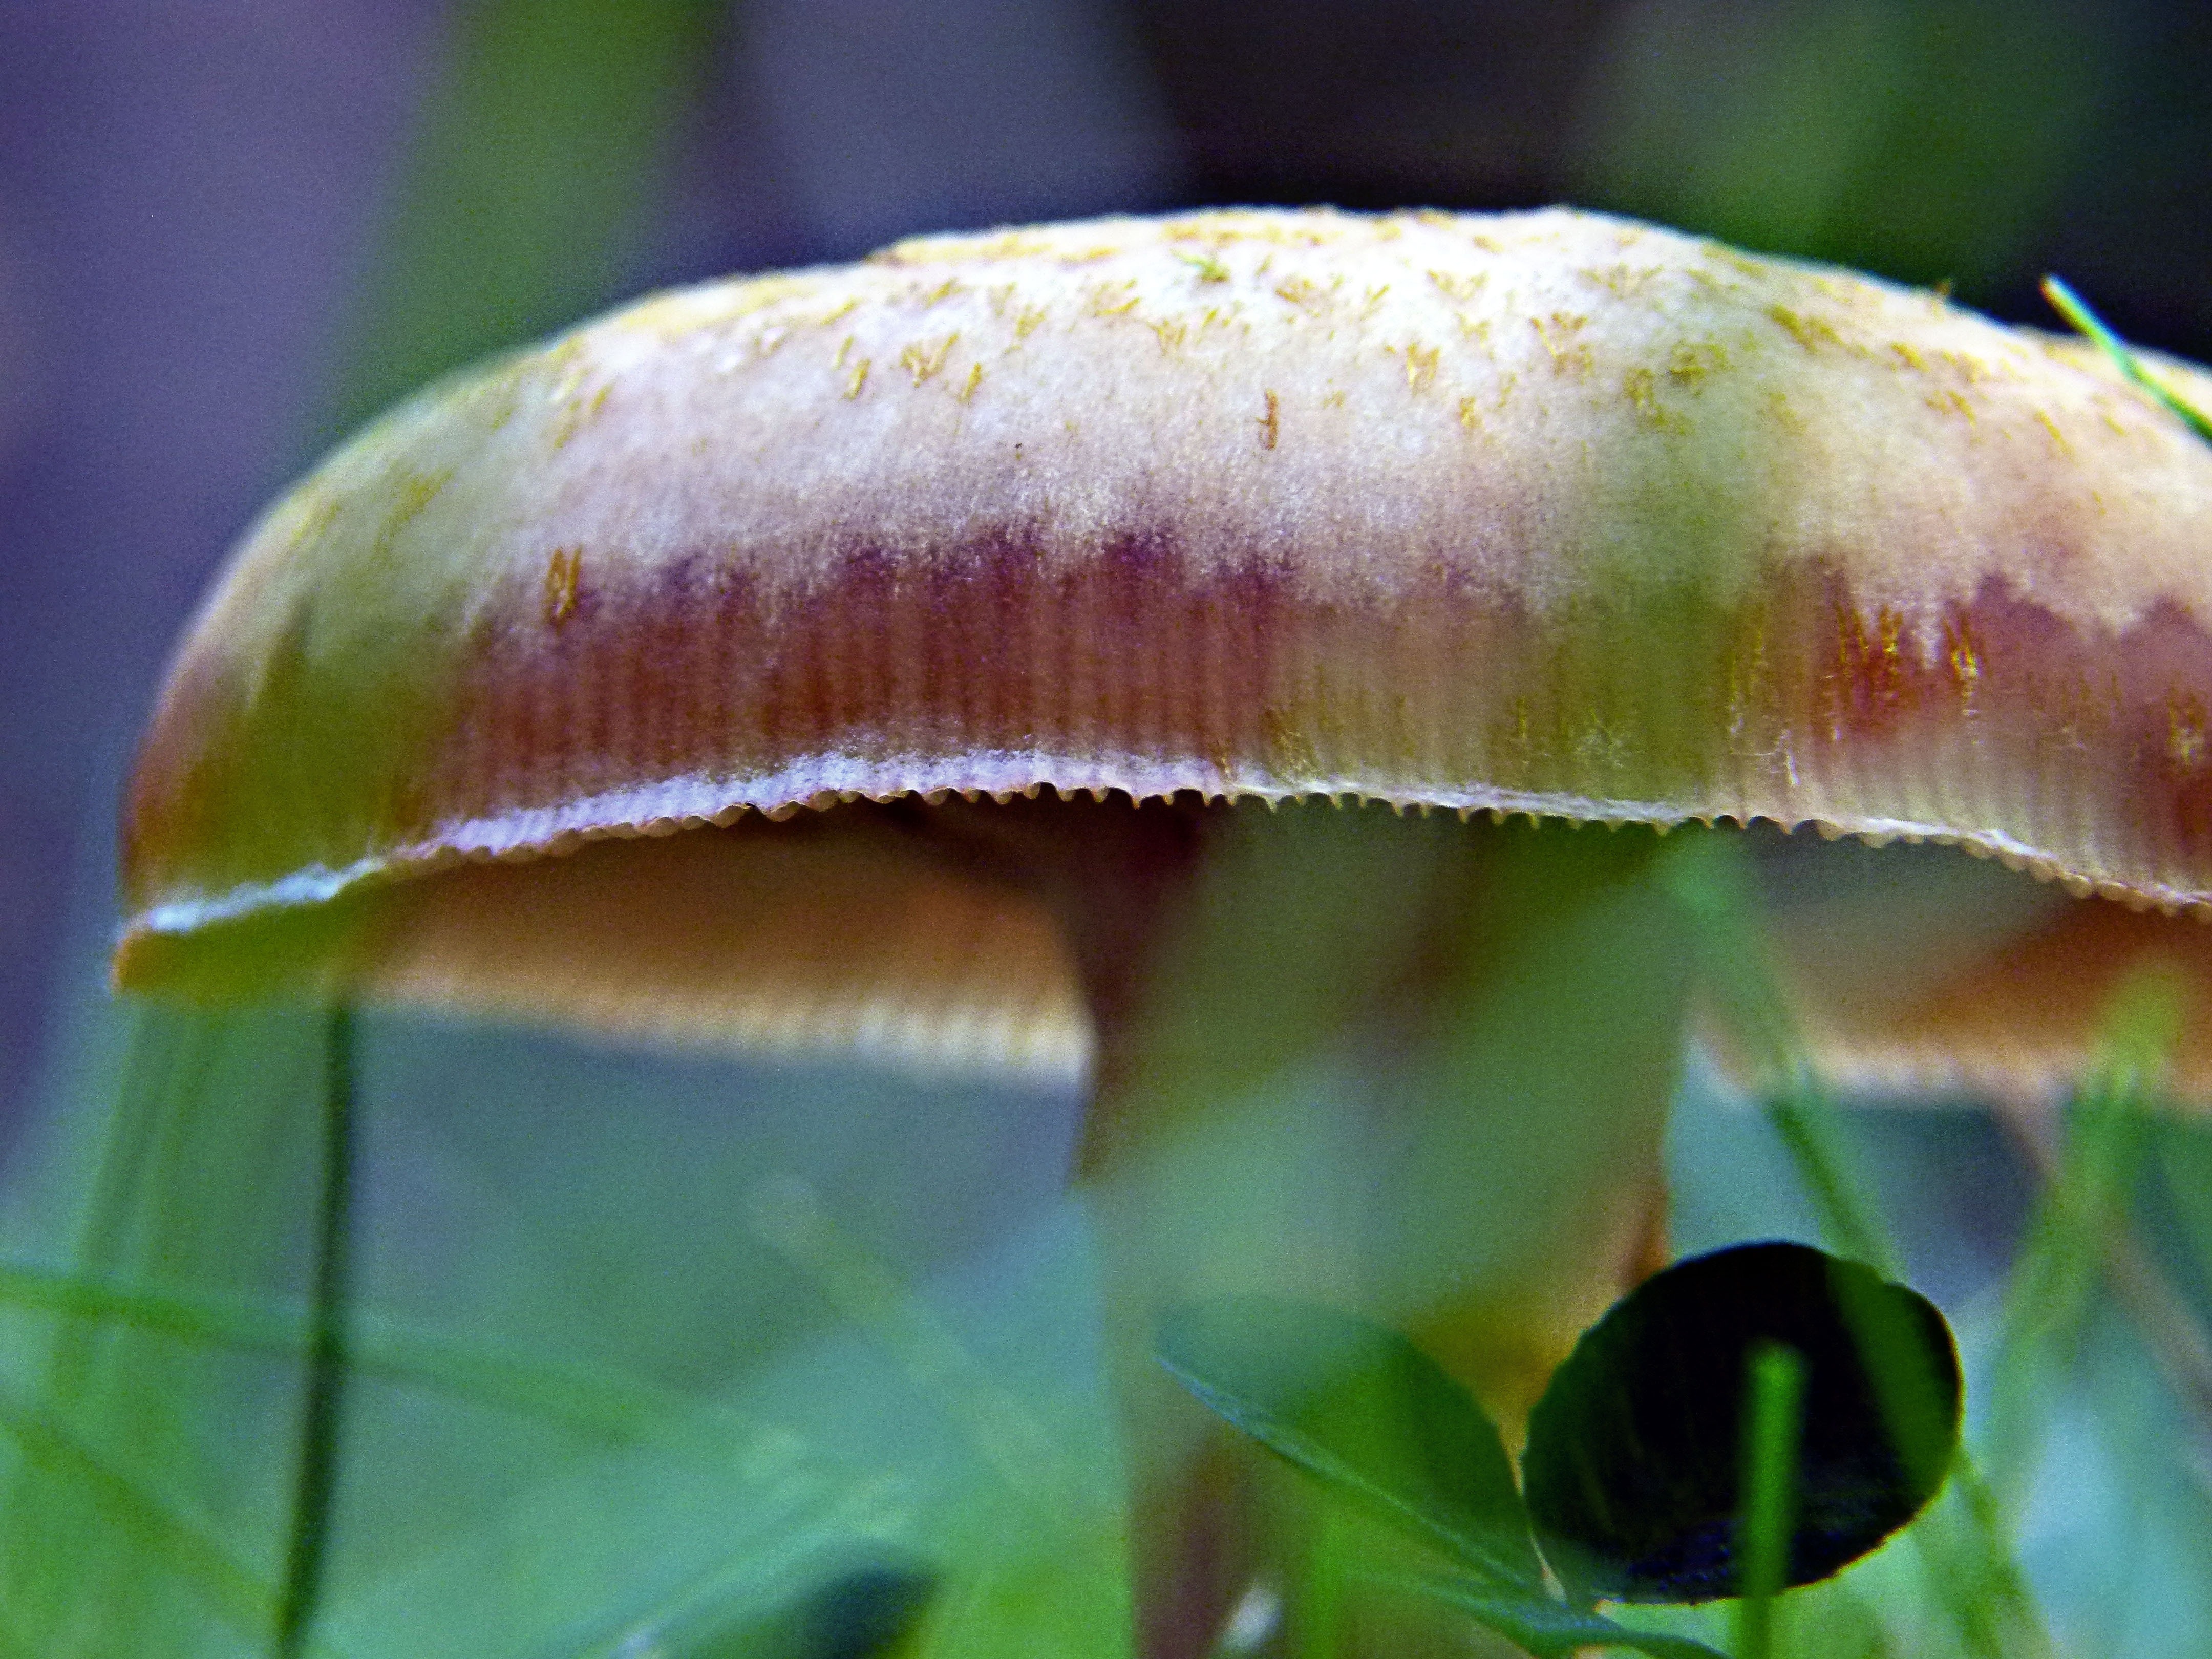
nature, forest, plant, meadow, leaf, fall, flower, wild, green, autumn, botany, mushroom, flora, fauna, invertebrate, close up, fungus, macro photography, plant stem